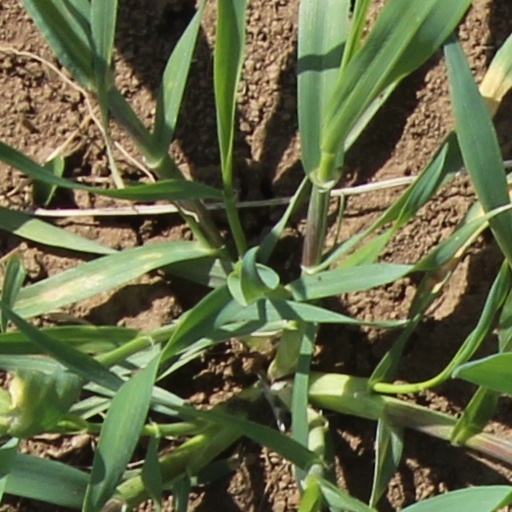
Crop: wheat